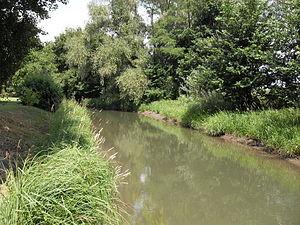
Le canal Vauban à Weckolsheim
Weckolsheim est une commune française située dans le département du Haut-Rhin, en région Grand Est.
Le canal Vauban, de son vrai nom canal de Neuf-Brisach est un canal reliant Ensisheim à Neuf-Brisach dans la plaine d'Alsace. Construit en 1699 par Vauban et Jean-Baptiste de Régemortes pour permettre l'acheminement des pierres extraites des carrières du Schauenberg pour la construction des fortifications de Neuf-Brisach, il arrose les communes de Réguisheim, Meyenheim, Oberentzen, Niederentzen, Biltzheim, Oberhergheim.